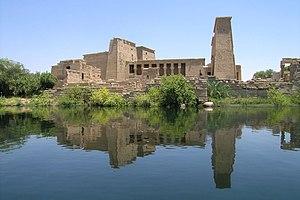
Philæ, aussi orthographiée Philae, en grec ancien Φιλαί / Philai, en égyptien ancien Pilak, P'aaleq, en arabe فيله, est une île d'Égypte submergée dans les années 1970 par la hausse du niveau du lac de retenue de l'ancien barrage d'Assouan à la suite de la construction du haut barrage. Les temples et monuments édifiés sur l'île aux époques pharaoniques et gréco-romaines ont été déplacés sur l'île voisine d'Aguilkia, aussi appelée Philæ par commodité, notamment auprès des touristes.